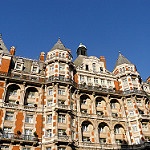
Scene: Outdoor